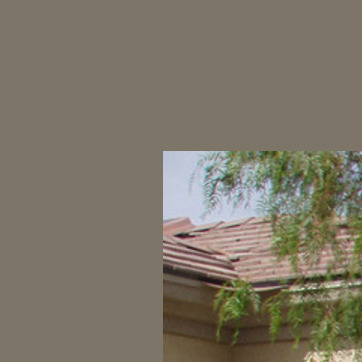
Material: sky